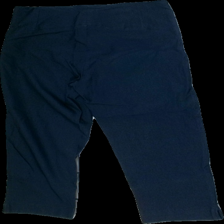
View: back
Type: Trousers
Category: Ladies
Brand: Not in the list
Brand text on label: Soda
Colors: Blue
Material: 56% nylon 41% viscose
Cut: Cropped
Season: Spring
Price range: <50
Recommended usage: Export